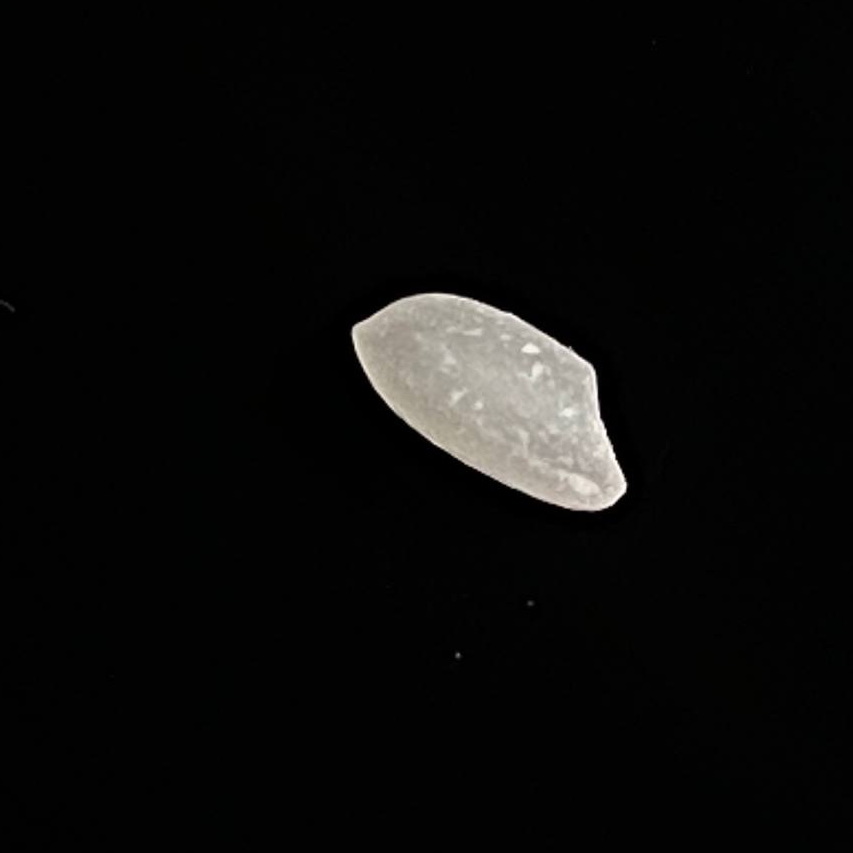
Rice variety: Chinigura_Polao